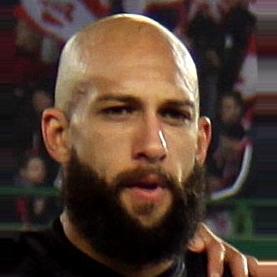
Age: 33